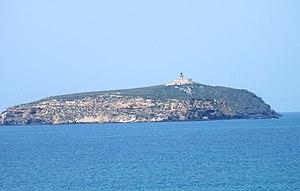
L'île de Rachgoun